Australopithecus sediba

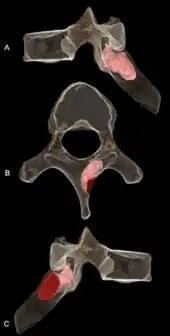
Tumour of MH1 in pink

The pelvic inlet for a female "A. sediba" is estimated to have been long x broad (sagittal x transverse), and since the neonate head size is estimated to have been at longest, the neonate probably entered the pelvic inlet transversely orientated similar to other hominins. The midplane of the pelvic inlet is constricted to a minimum of , so the neonate may not have needed to be rotated while being birthed. Pelvic inlet dimensions were calculated using a composite reconstruction involving the juvenile male ischium; likewise, the birth canal was possibly actually larger than calculated. The shoulders are estimated to have been across, so they would not have obstructed birth more than the head would have. Therefore, the neonate would have occupied, at the point of most constriction, about 92.1% of the birth canal, allowing sufficient room for a completely non-rotational birth as is exhibited in non-human apes and possibly other australopithecines (though a semi-rotational birth is also proposed). Though it is possible to pass without any rotation, the midplane expands anteroposteriorly (from front to back), and there would have been more space for the neonate if it rotated so that the longest length of the head lined up with this expansion.